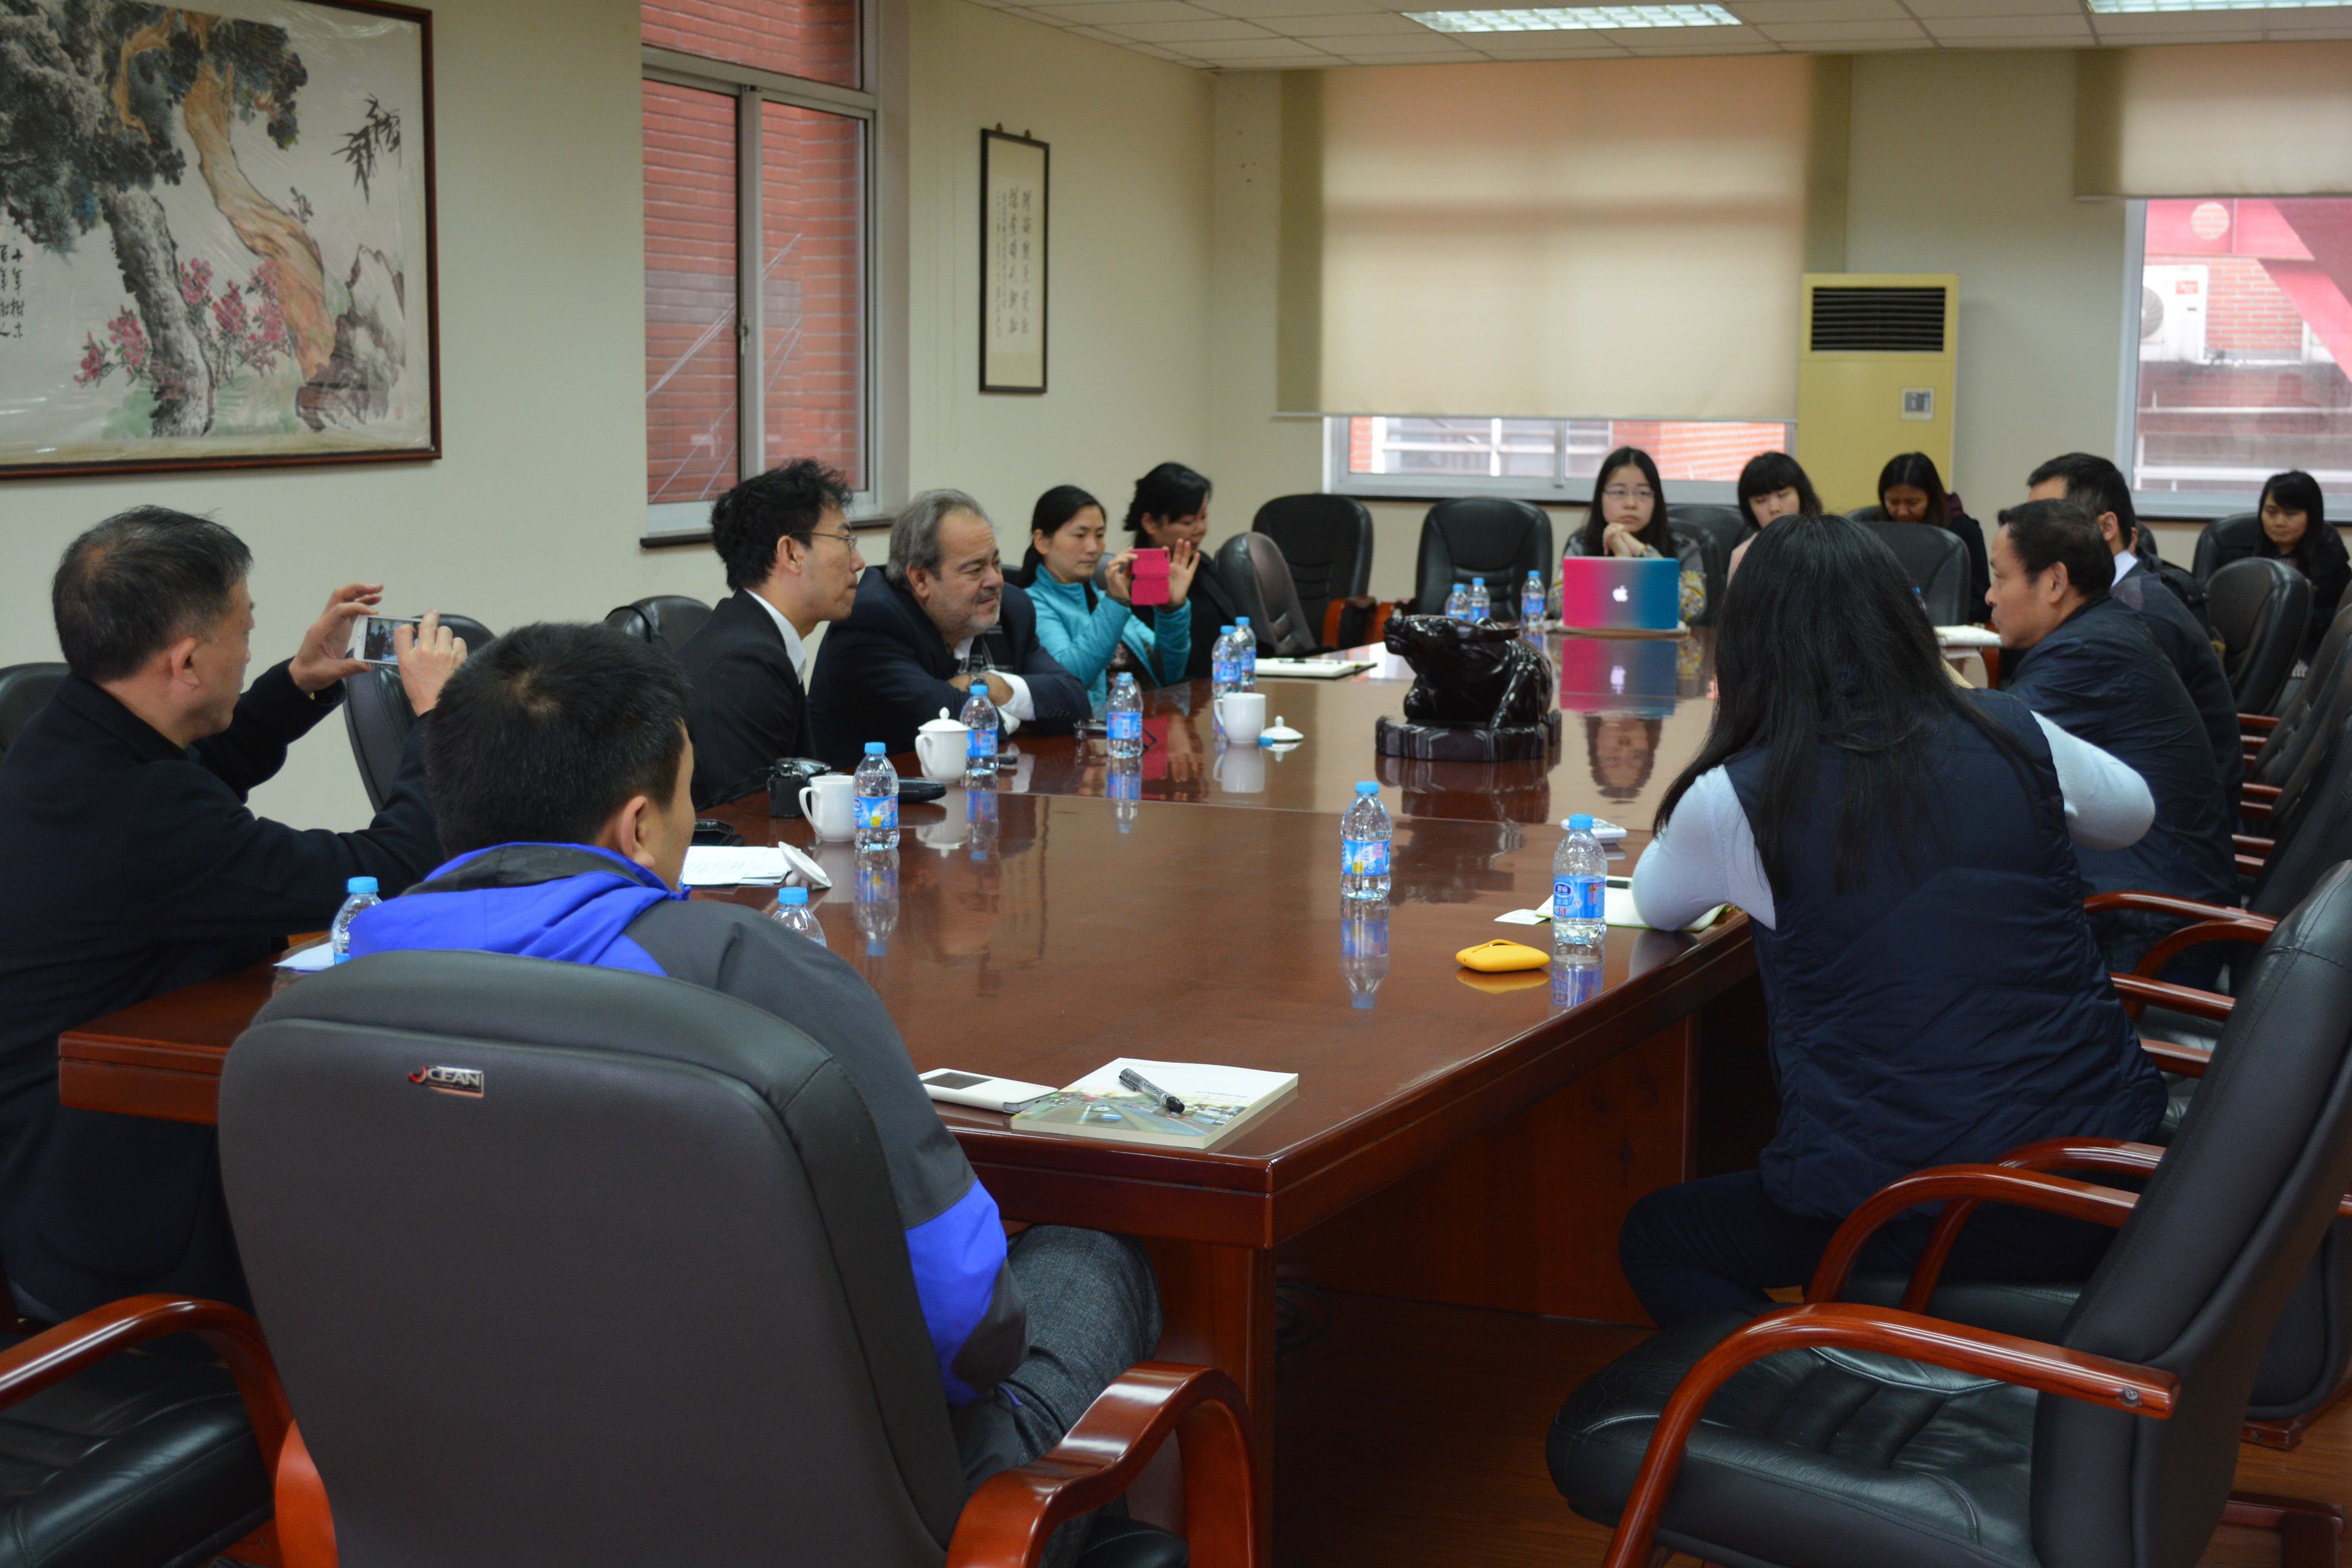
meeting, seminar, academic conference